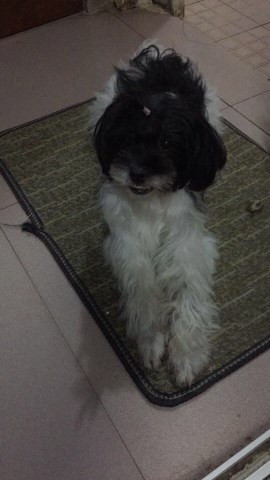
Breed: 806-n000129-papillon